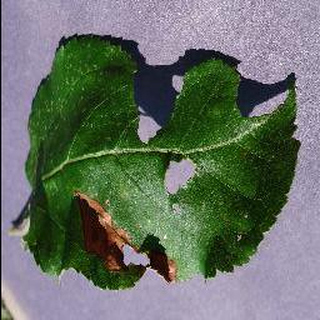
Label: apple_black_rot